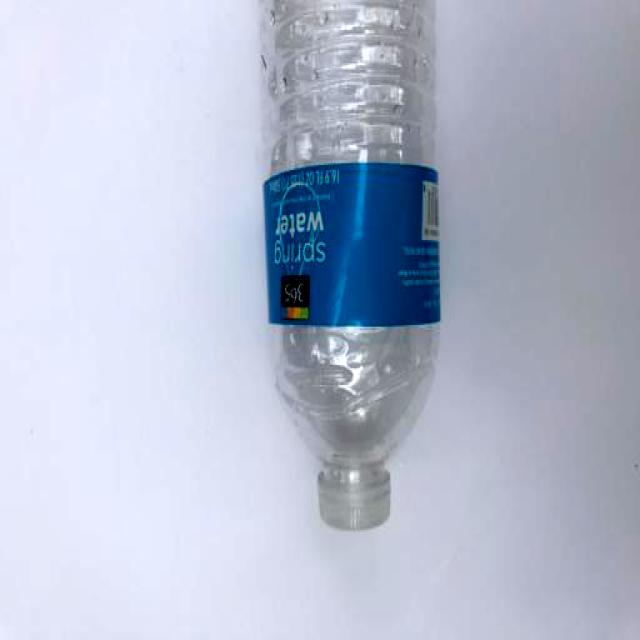
Label: Plastic